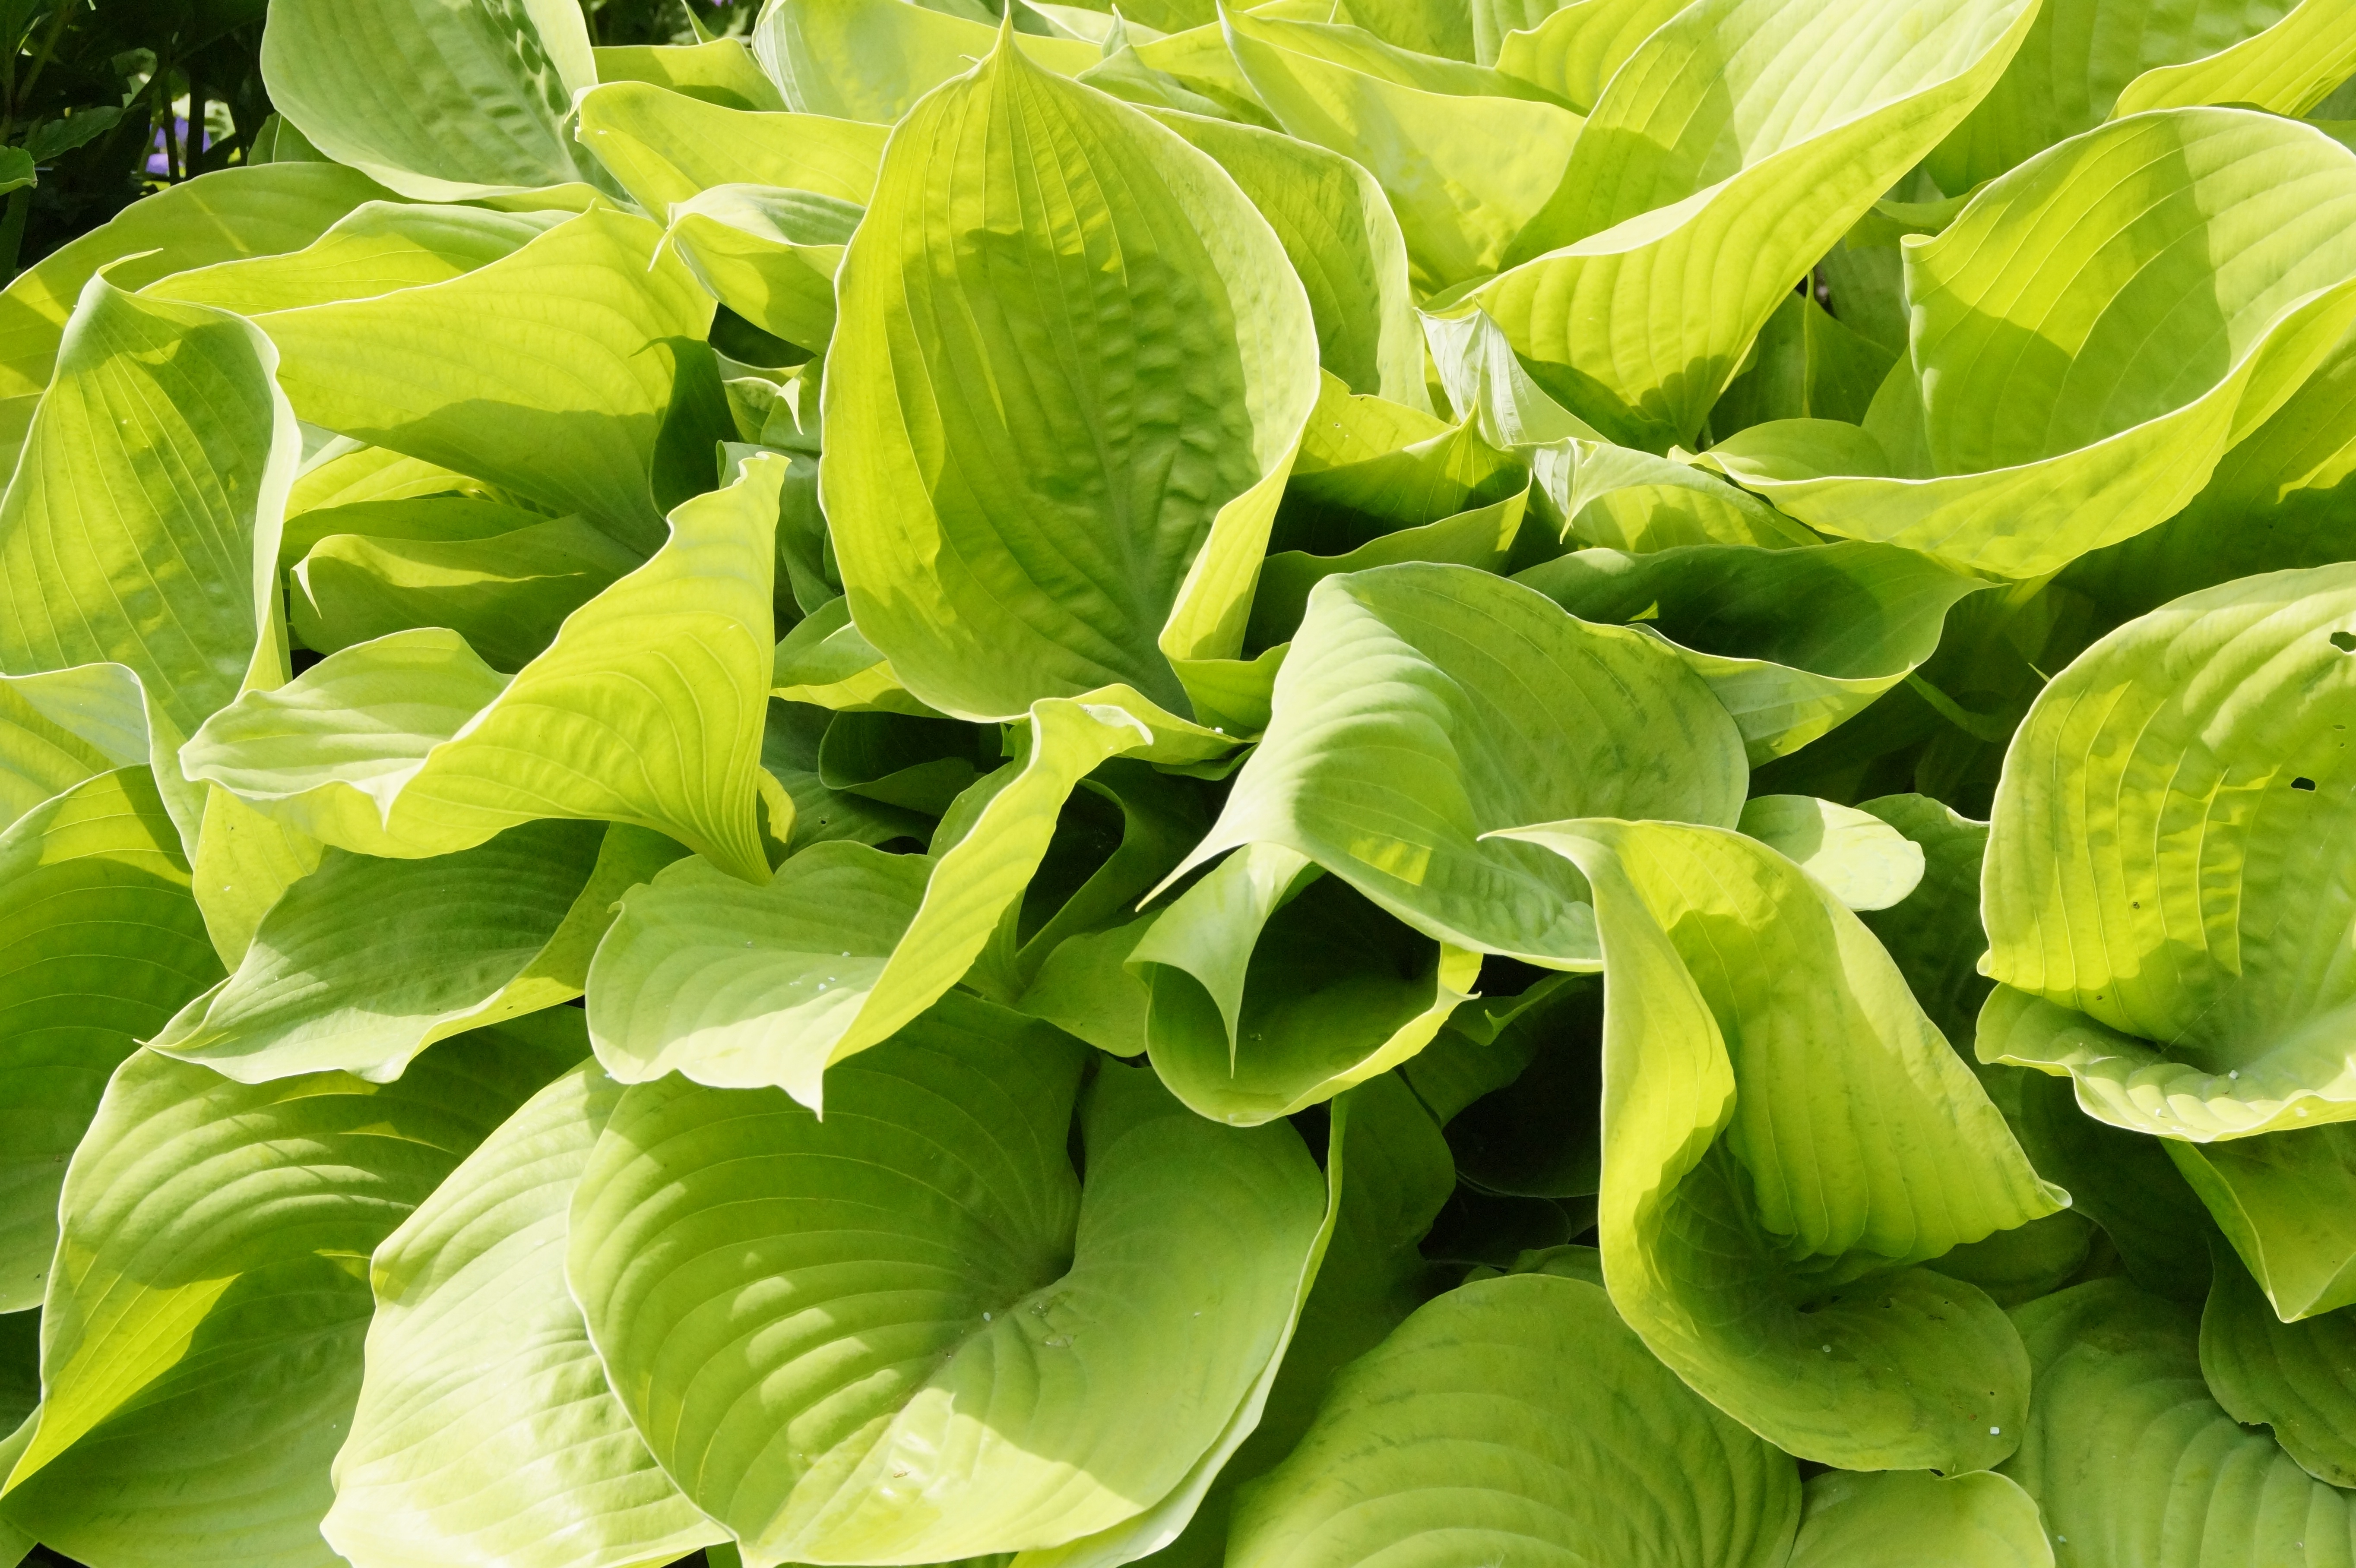
structure, plant, texture, leaf, flower, food, green, produce, vegetable, botany, aquatic plant, leaves, background, brassica, arum, maidenhair tree